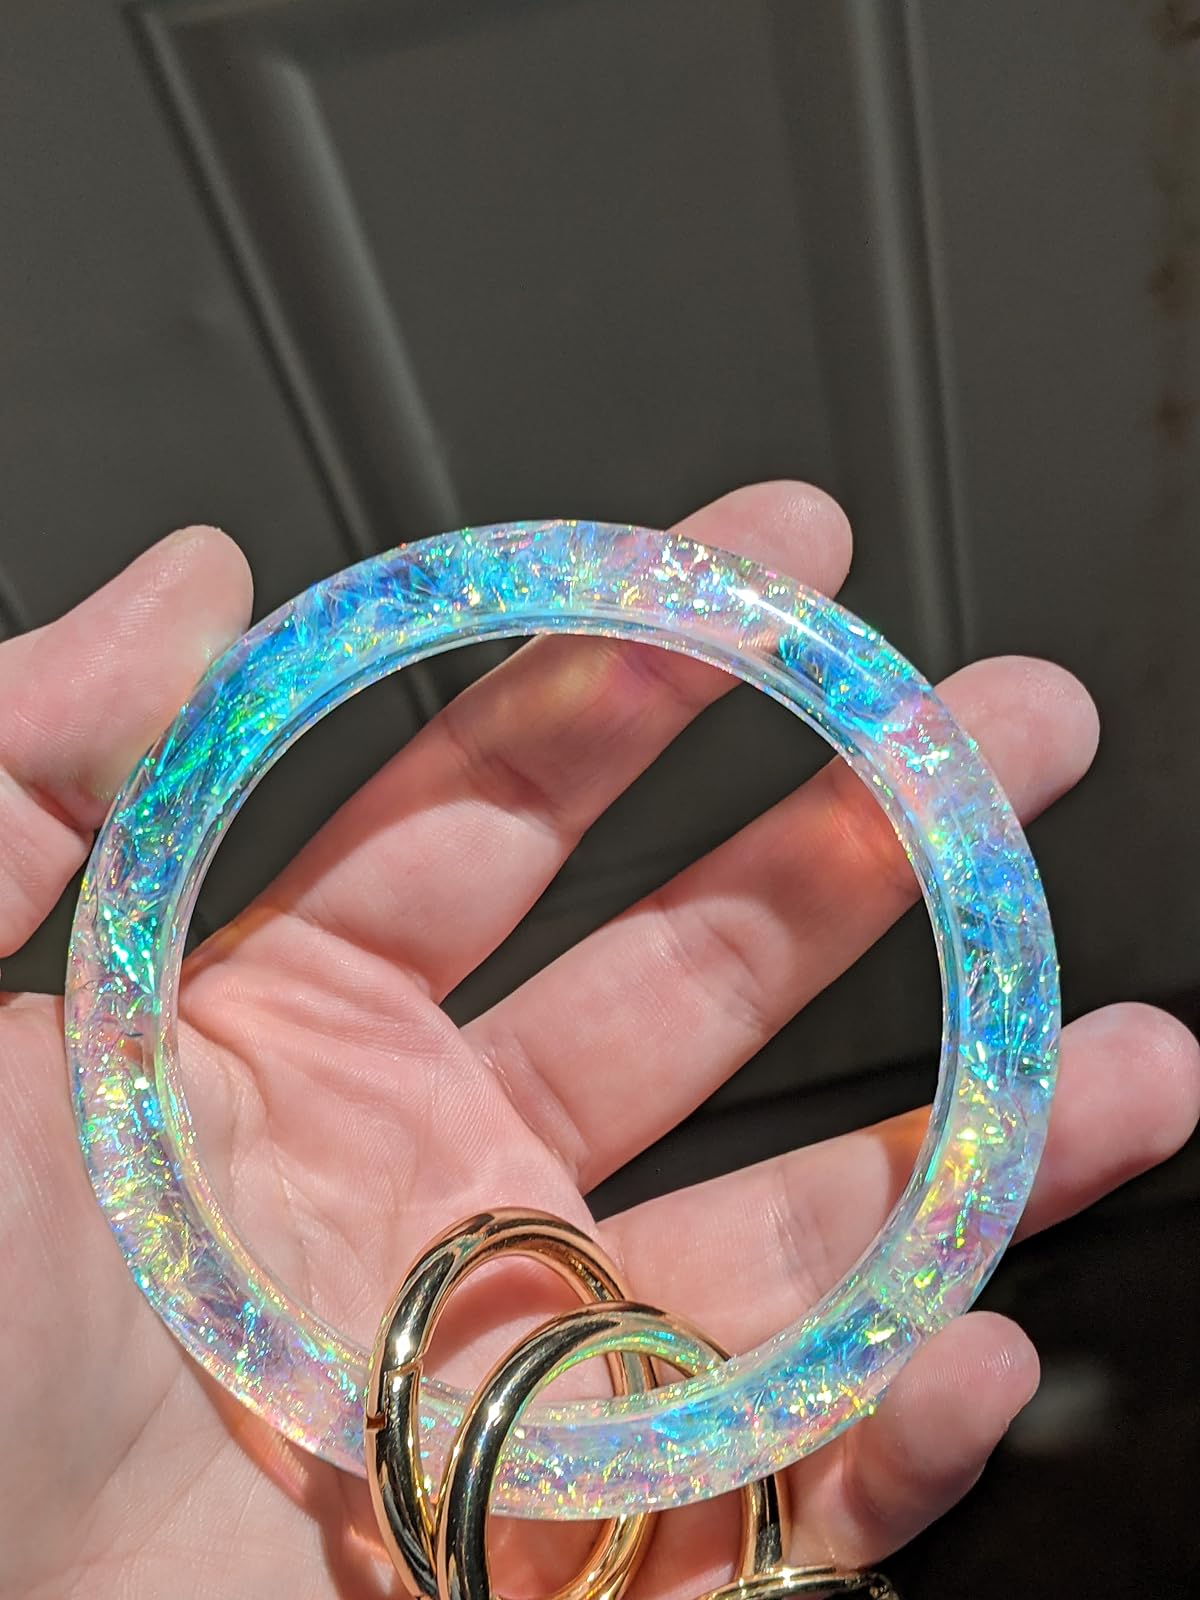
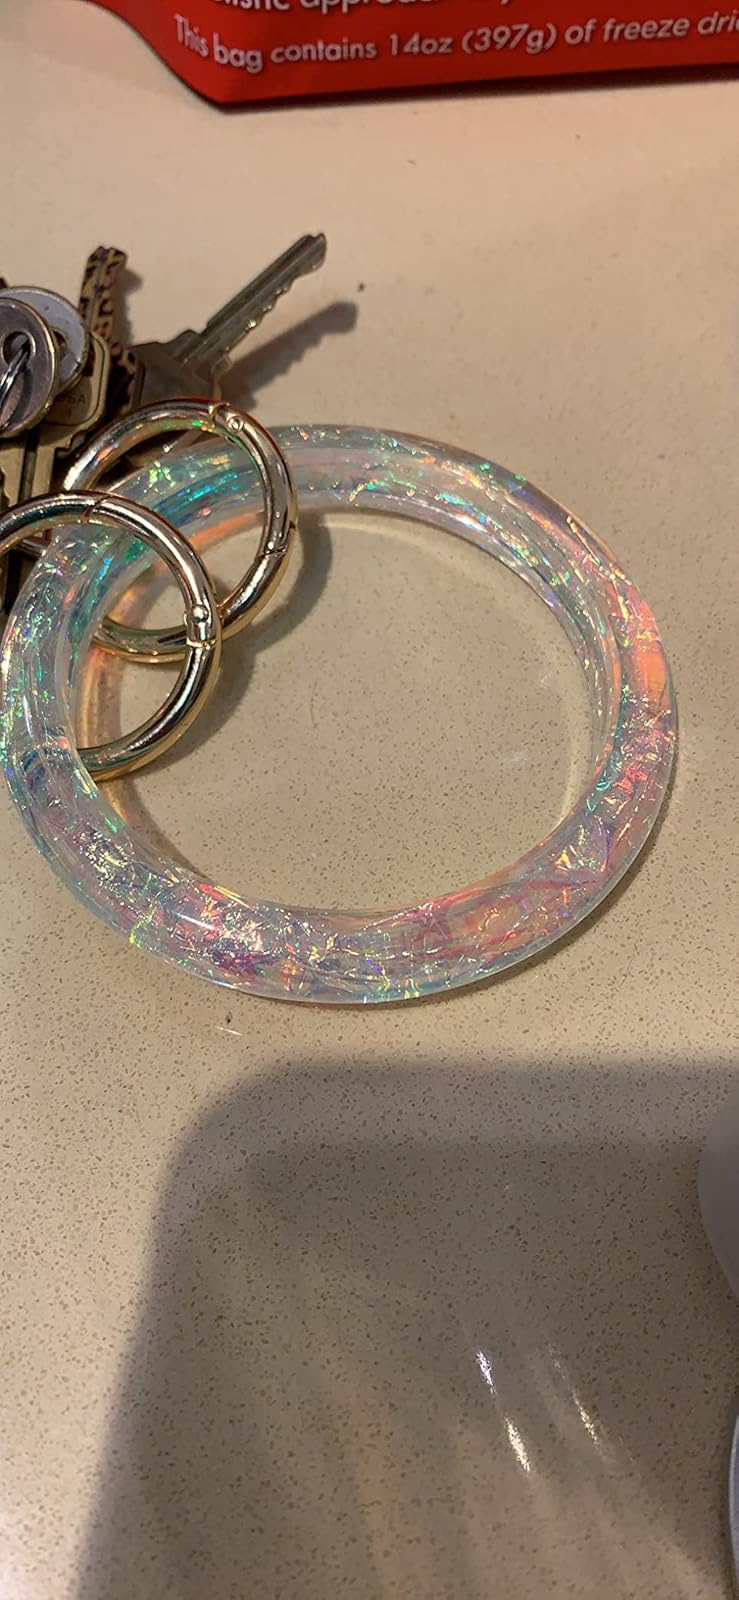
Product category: accessories_keychain
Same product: yes